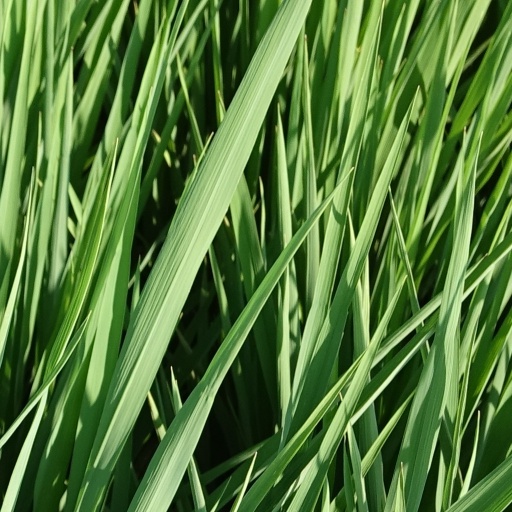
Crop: rice